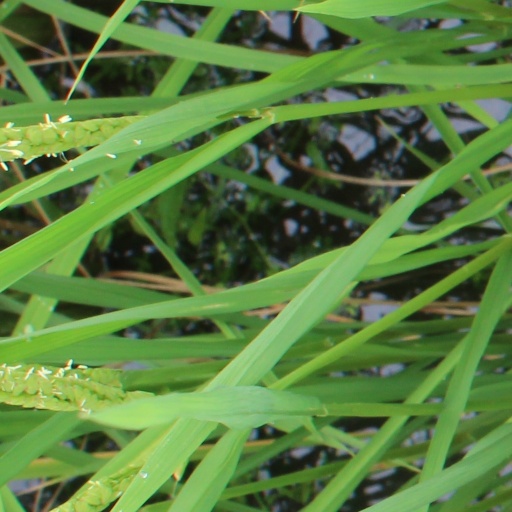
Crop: rice